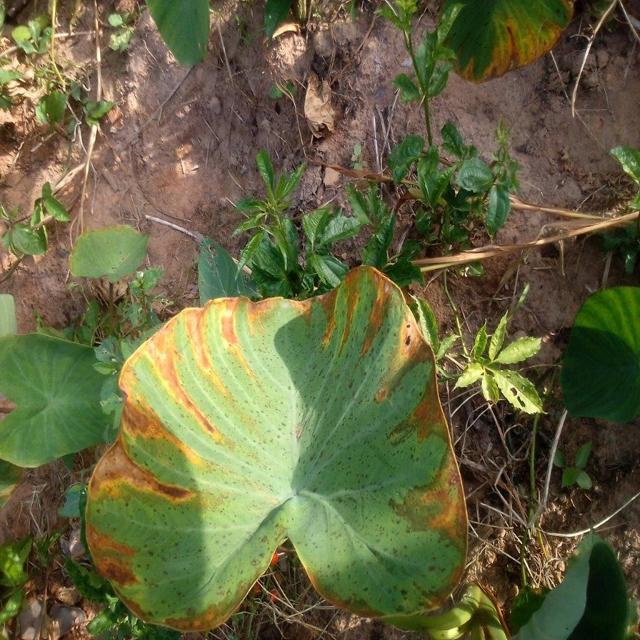
Label: Mid_Blight